Adam Schiff

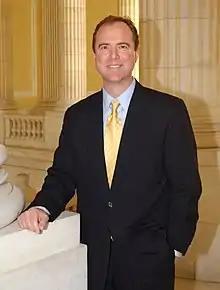
Schiff at the United States Capitol during the 115th Congress

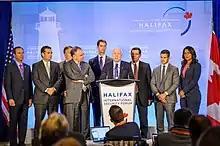
US congressional delegation at Halifax International Security Forum 2014

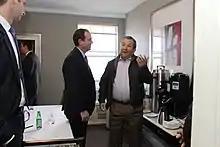
Schiff with former Israeli Prime Minister Ehud Barak in November 2014

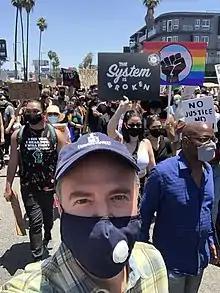
Schiff at George Floyd protest in Los Angeles

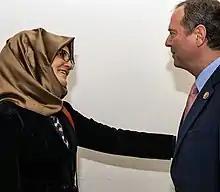
Schiff and Hatice Cengiz, the fiancée of the murdered journalist Jamal Khashoggi

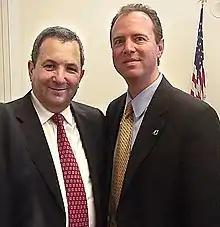
Schiff with former Israeli Prime Minister Ehud Barak in 2002

Schiff has been a leading voice in Armenian-American issues; he claims that over 70,000 Armenian-Americans reside in his district. He introduced U.S. House Resolution 106, recognizing the Armenian genocide, which the House Foreign Affairs Committee approved on October 11, 2007, but which began to lose support after Turkey's prime minister said that approval of the resolution would endanger U.S.–Turkey relations. On March 4, 2010, the House Foreign Affairs Committee again approved the resolution by a 23–22 margin. Immediately, the Turkish government recalled its U.S. ambassador. Schiff said in 2007, "When you think about what we have against us – the president, a foreign policy establishment that has condoned this campaign of denial, the Turkish lobby – against that you have the truth, which is a powerful thing but doesn't always win out". On October 29, 2019, the full House of Representatives passed the resolution by a vote of 405–11. Schiff has an "A+" rating and is endorsed by the Armenian National Committee of America.